Juan Manuel Fangio

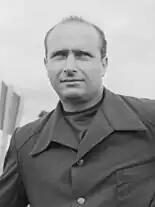
Fangio in 1955

Juan Manuel Fangio (24 June 1911 – 17 July 1995) was an Argentine racing driver, who competed in Formula One from to . Nicknamed "el Chueco" and "el Maestro", Fangio won five Formula One World Drivers' Championship titles and—at the time of his retirement—held the record for most wins (24), pole positions (29), fastest laps (23), and podium finishes (35), among others.